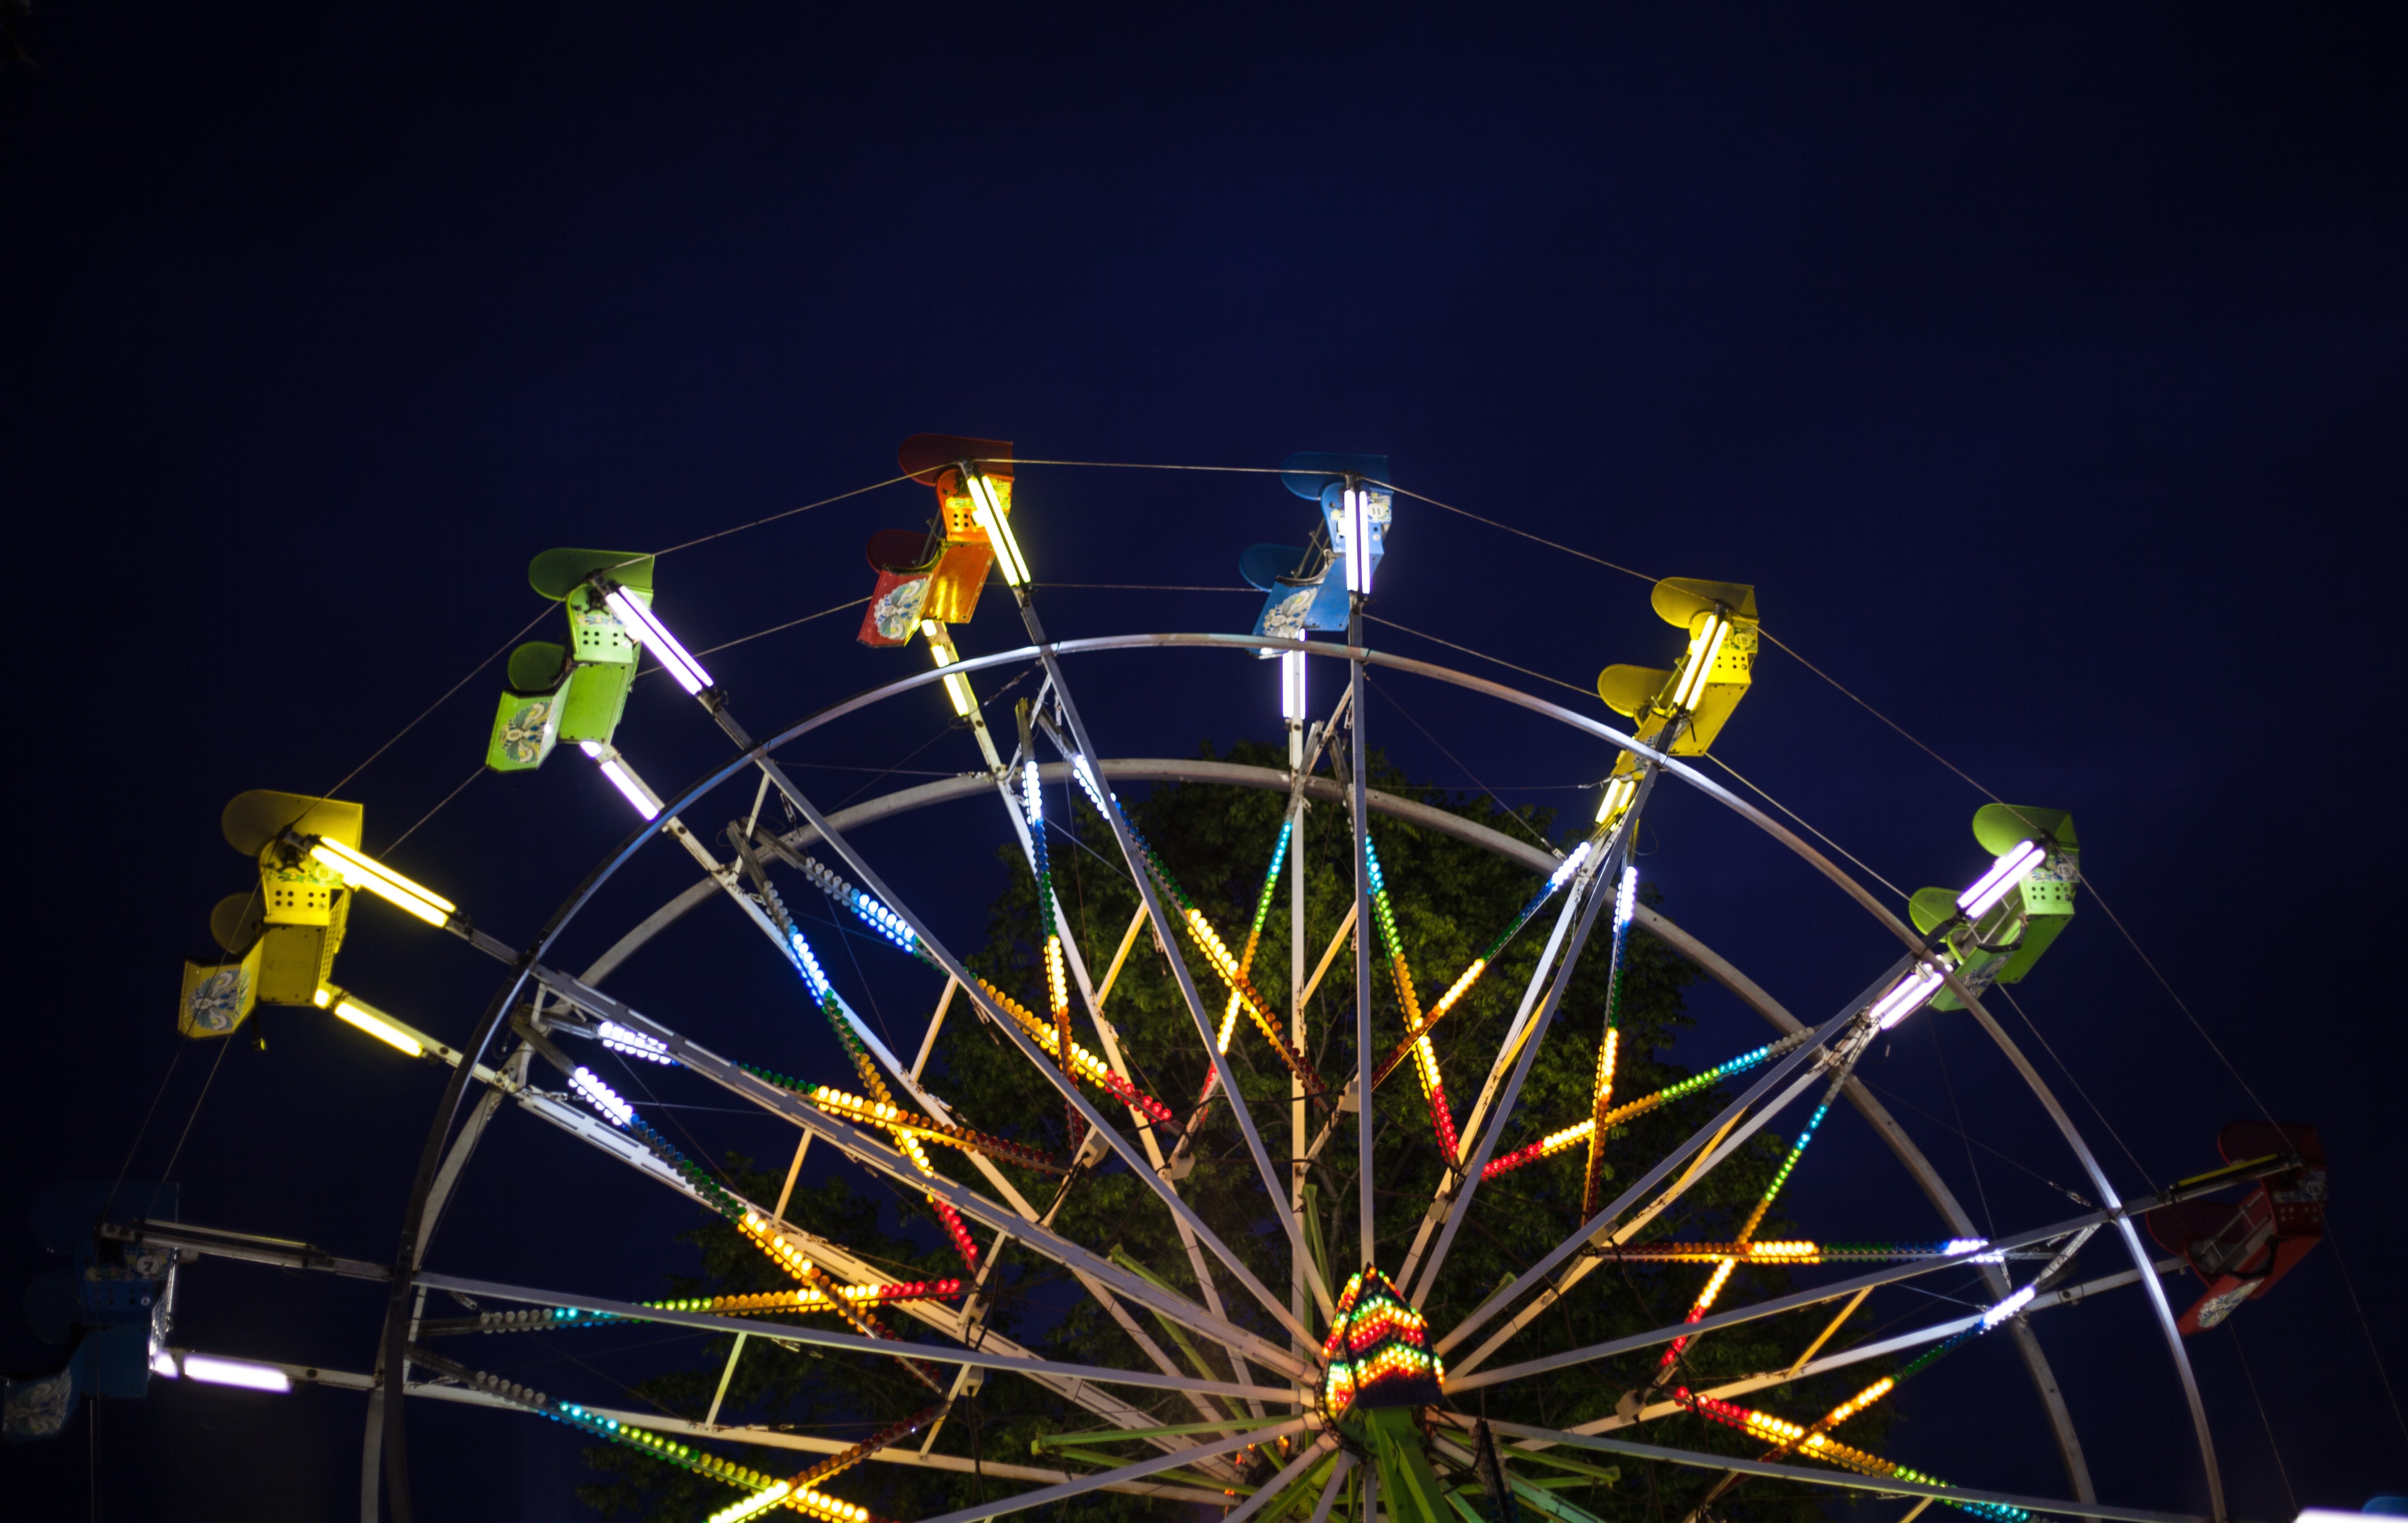
night, recreation, ferris wheel, symmetry, tourist attraction, outdoor recreation, geographical feature